MV Höegh Osaka

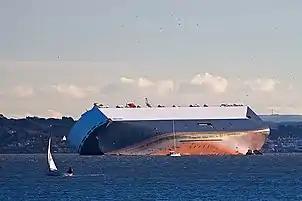
The grounded ship in January 2015

On 3 January 2015 "Höegh Osaka" was loaded at Southampton, Hampshire, United Kingdom with a ro-ro cargo of buses, construction equipment and Range Rover cars in addition to some unspecified cargo already on board. More cargo was to be loaded at Bremerhaven, Germany, its next stop and then at Hamburg, Germany for more cargo and refuelling. This was a change from the normal route of Hamburg, Bremerhaven and then Southampton.